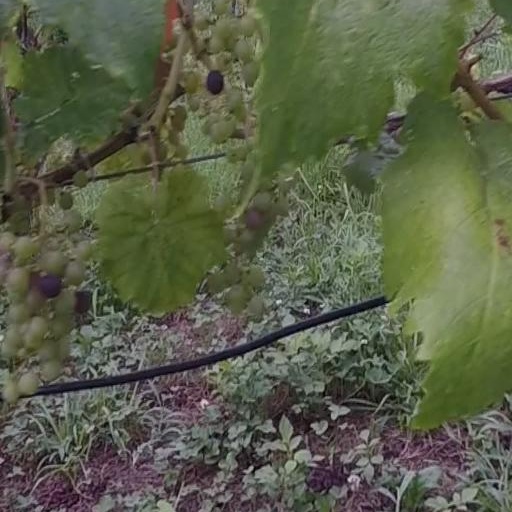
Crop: grape